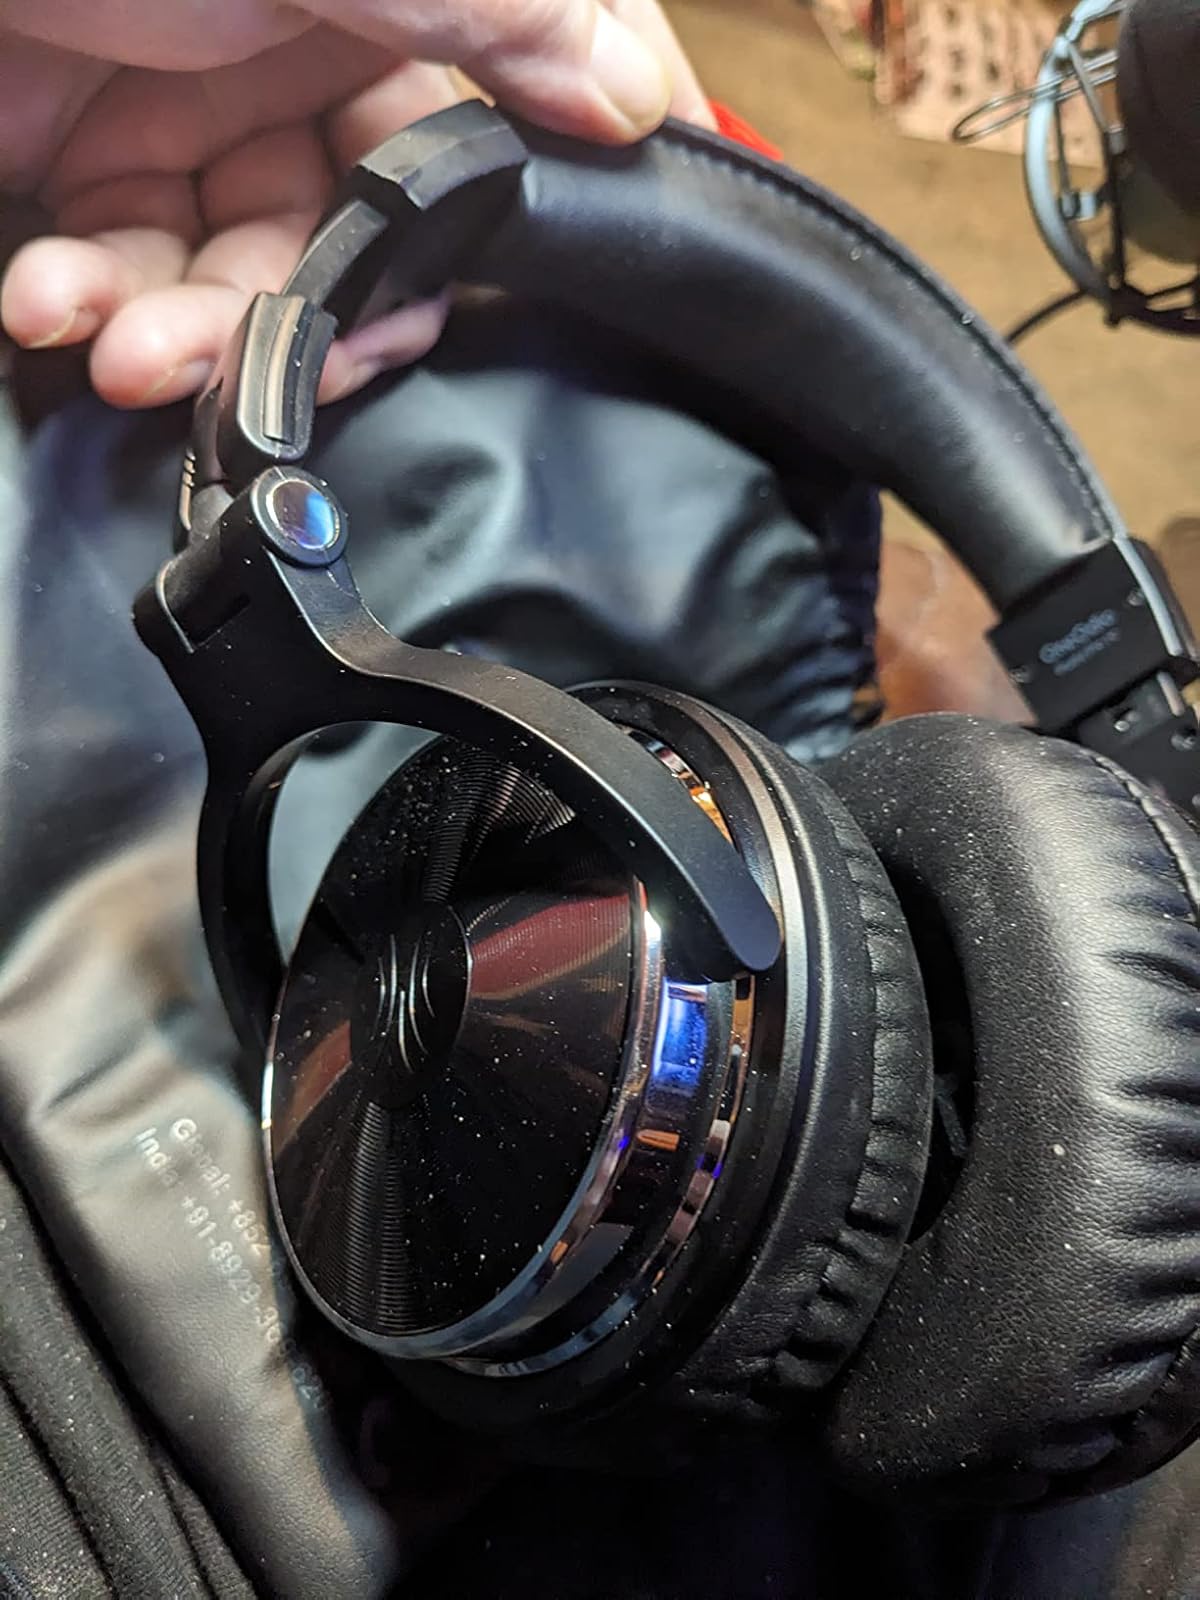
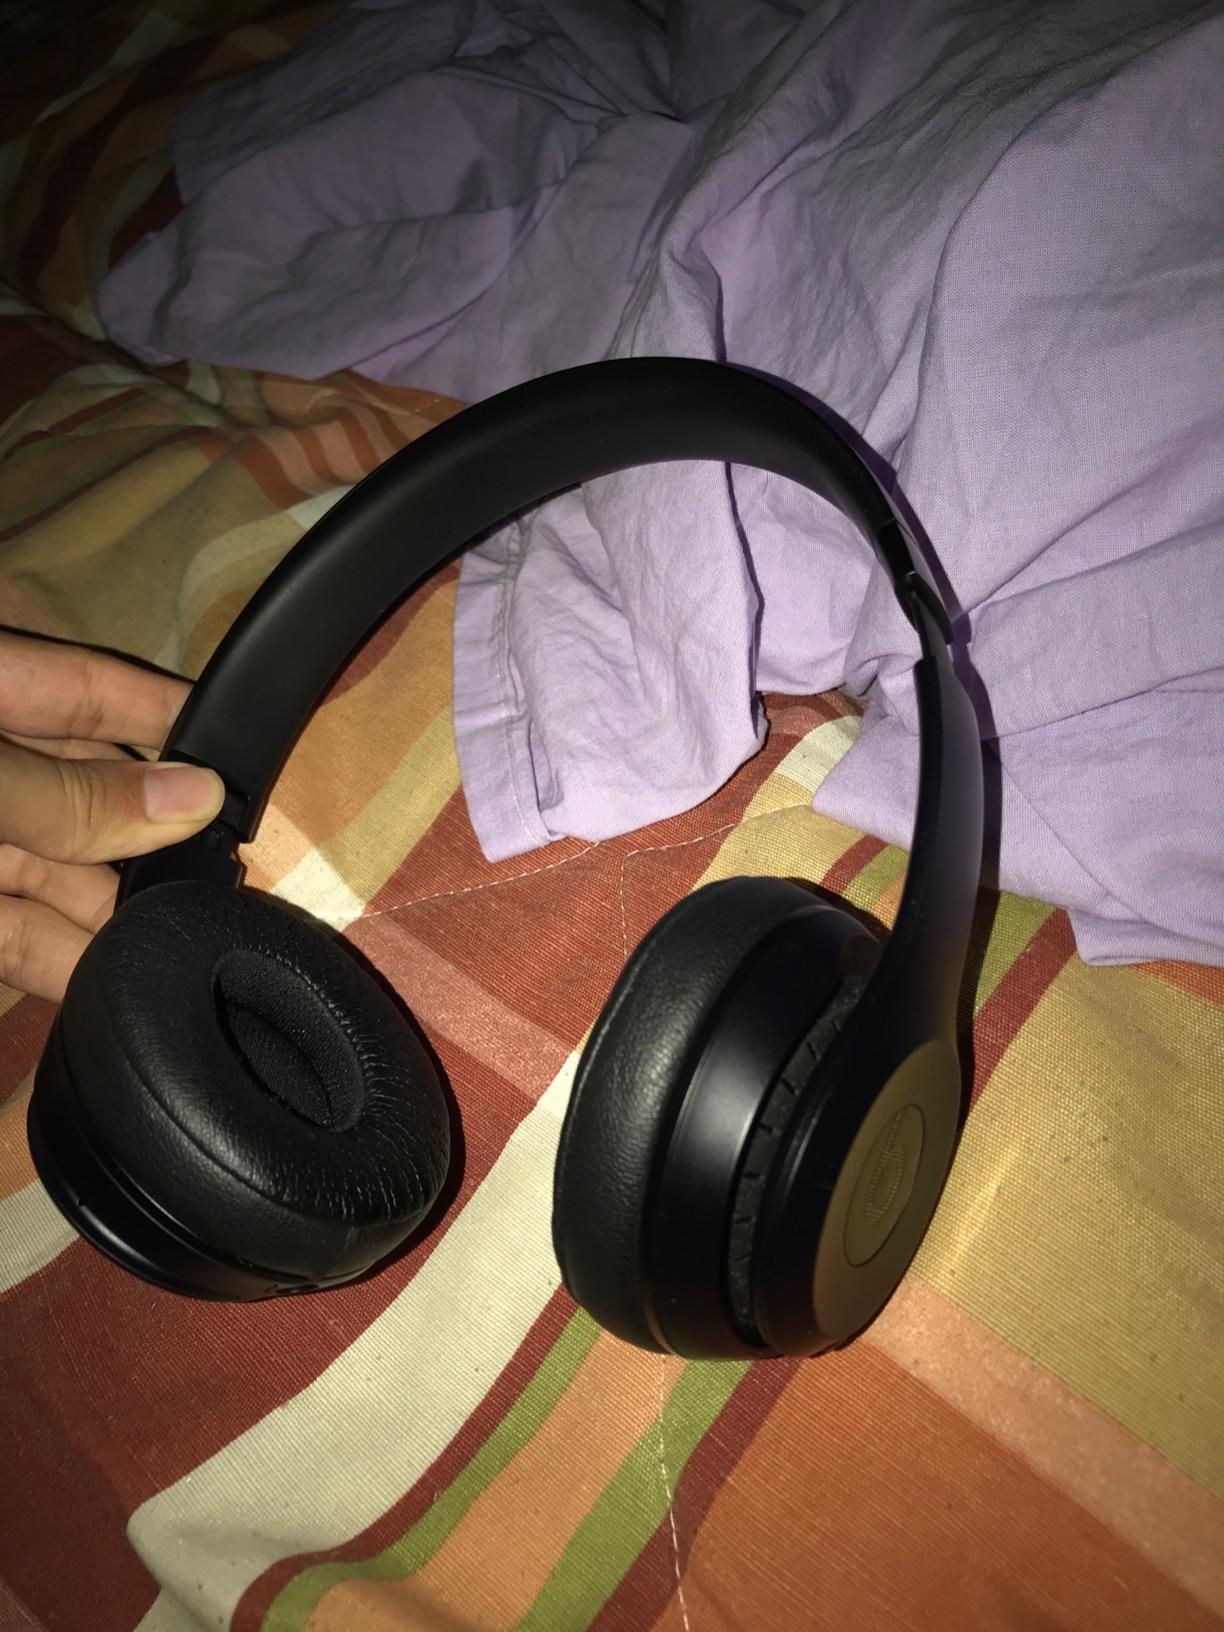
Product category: headphones
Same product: no